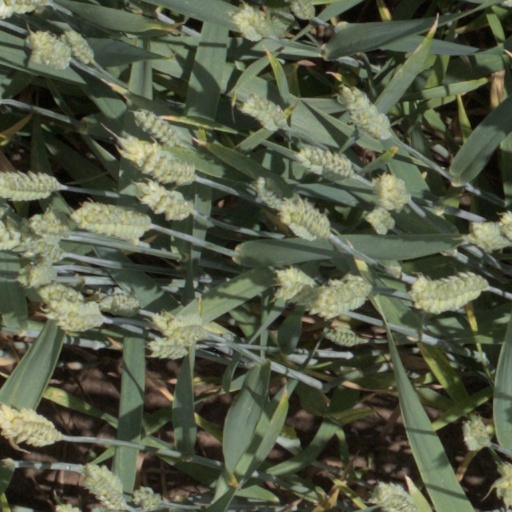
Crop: wheat